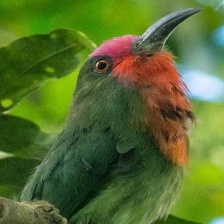
Species: RED BEARDED BEE EATER
Scientific name: NYCTYORNIS AMICTUS
ImageNet parent category: bee_eater